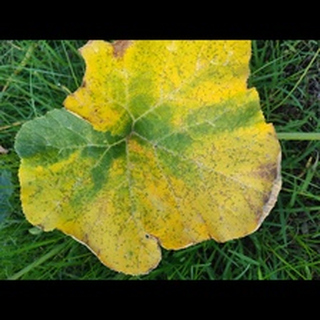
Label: pumpkin_downy_mildew